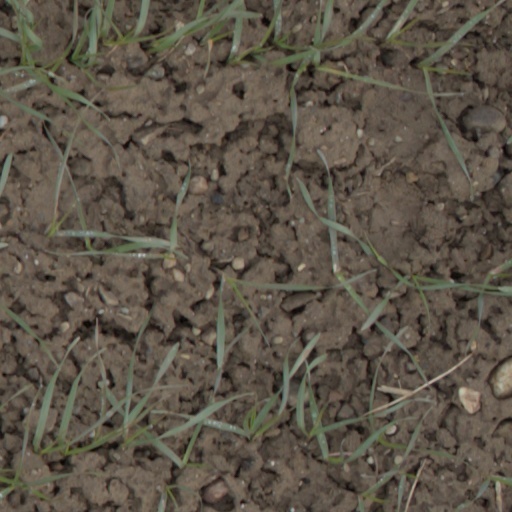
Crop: wheat